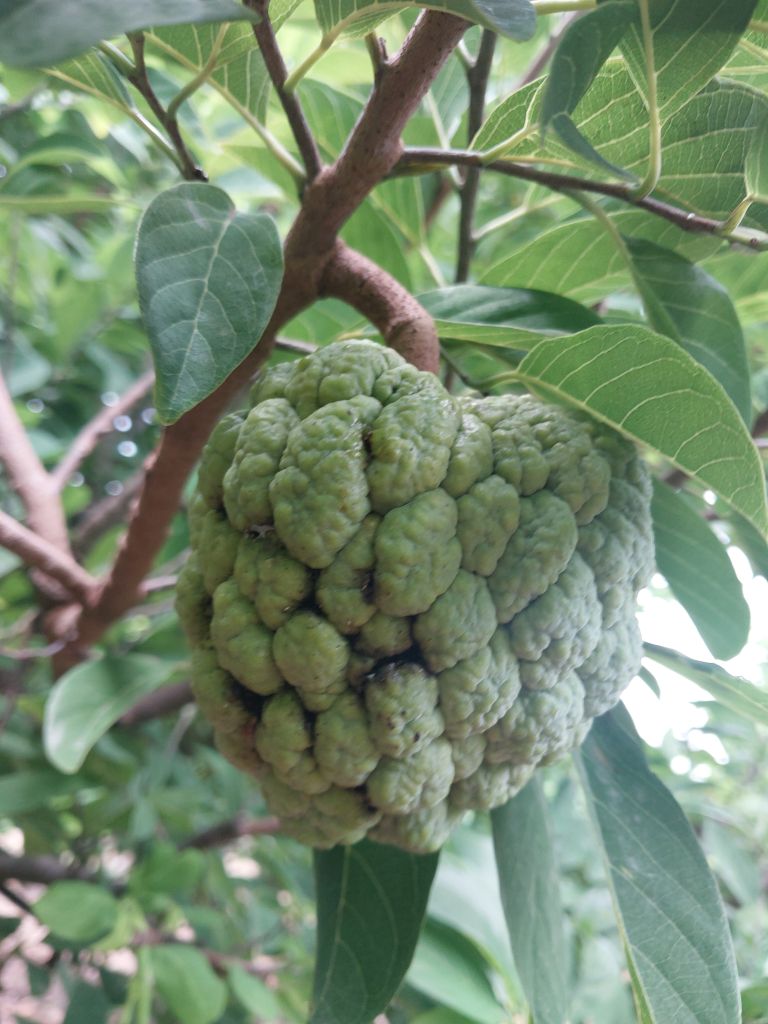
Disease label: Athracnose